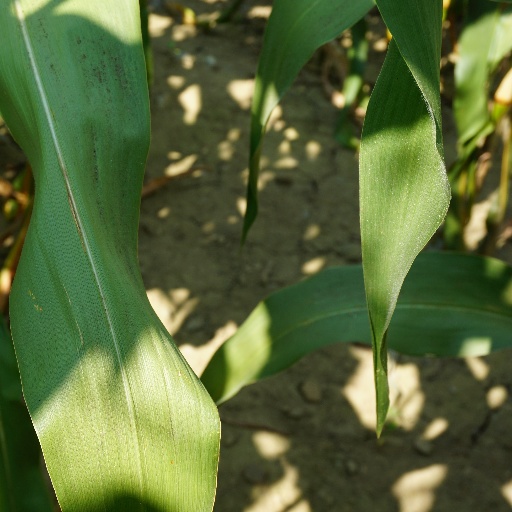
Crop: maize; corn